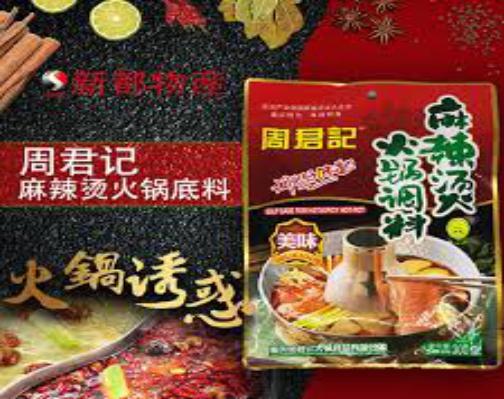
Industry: Food